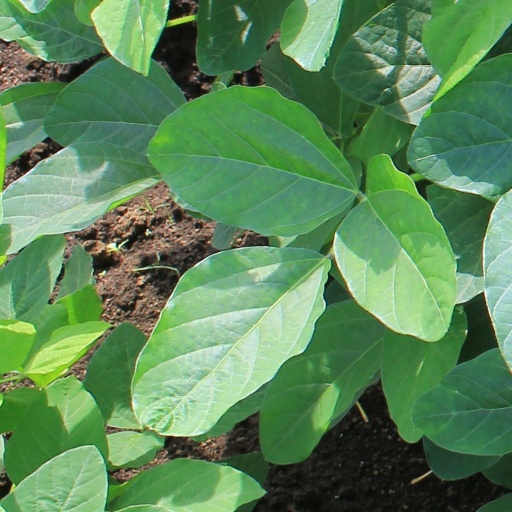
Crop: soybean